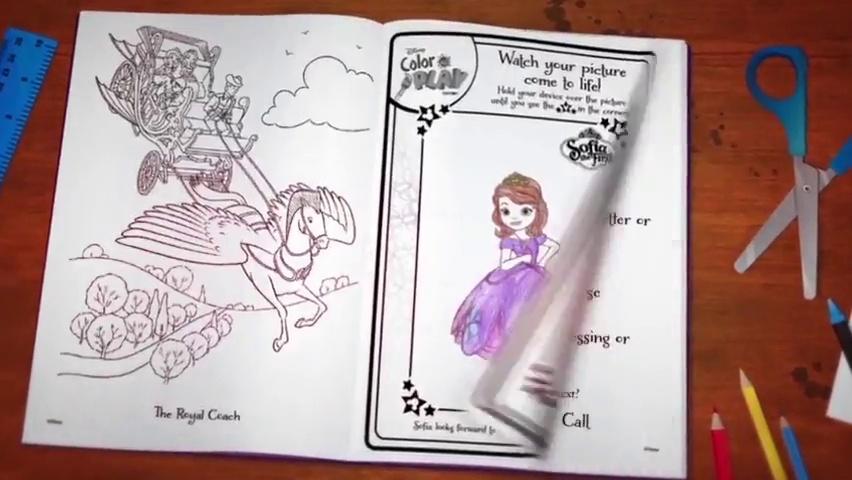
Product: Bendon Disney Sofia the First Color and Play 32-Page Activity Book
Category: Toys & Games | Arts & Crafts
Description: Includes 32 page coloring and activity book and 4 crayons.
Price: $4.95
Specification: ProductDimensions:7.8x0.5x10.8inches|ItemWeight:5.6ounces|ShippingWeight:5.6ounces(Viewshippingratesandpolicies)|DomesticShipping:ItemcanbeshippedwithinU.S.|InternationalShipping:ThisitemcanbeshippedtoselectcountriesoutsideoftheU.S.LearnMore|ASIN:1505003849|Itemmodelnumber:44284|Manufacturerrecommendedage:36months-15years